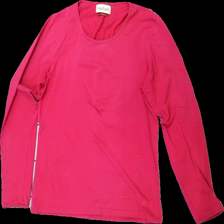
View: front
Type: Top
Category: Ladies
Brand: Park Lane
Colors: Pink
Material: 100% cotton
Cut: Regular
Size: M
Season: All
Stains: Major
Damage: fläck armhåla
Damage location: top right
Damage 2: fläckar
Damage 2 location: bottom center
Price range: <50
Recommended usage: Export
Description: rosa långärmad tröja med fläckar